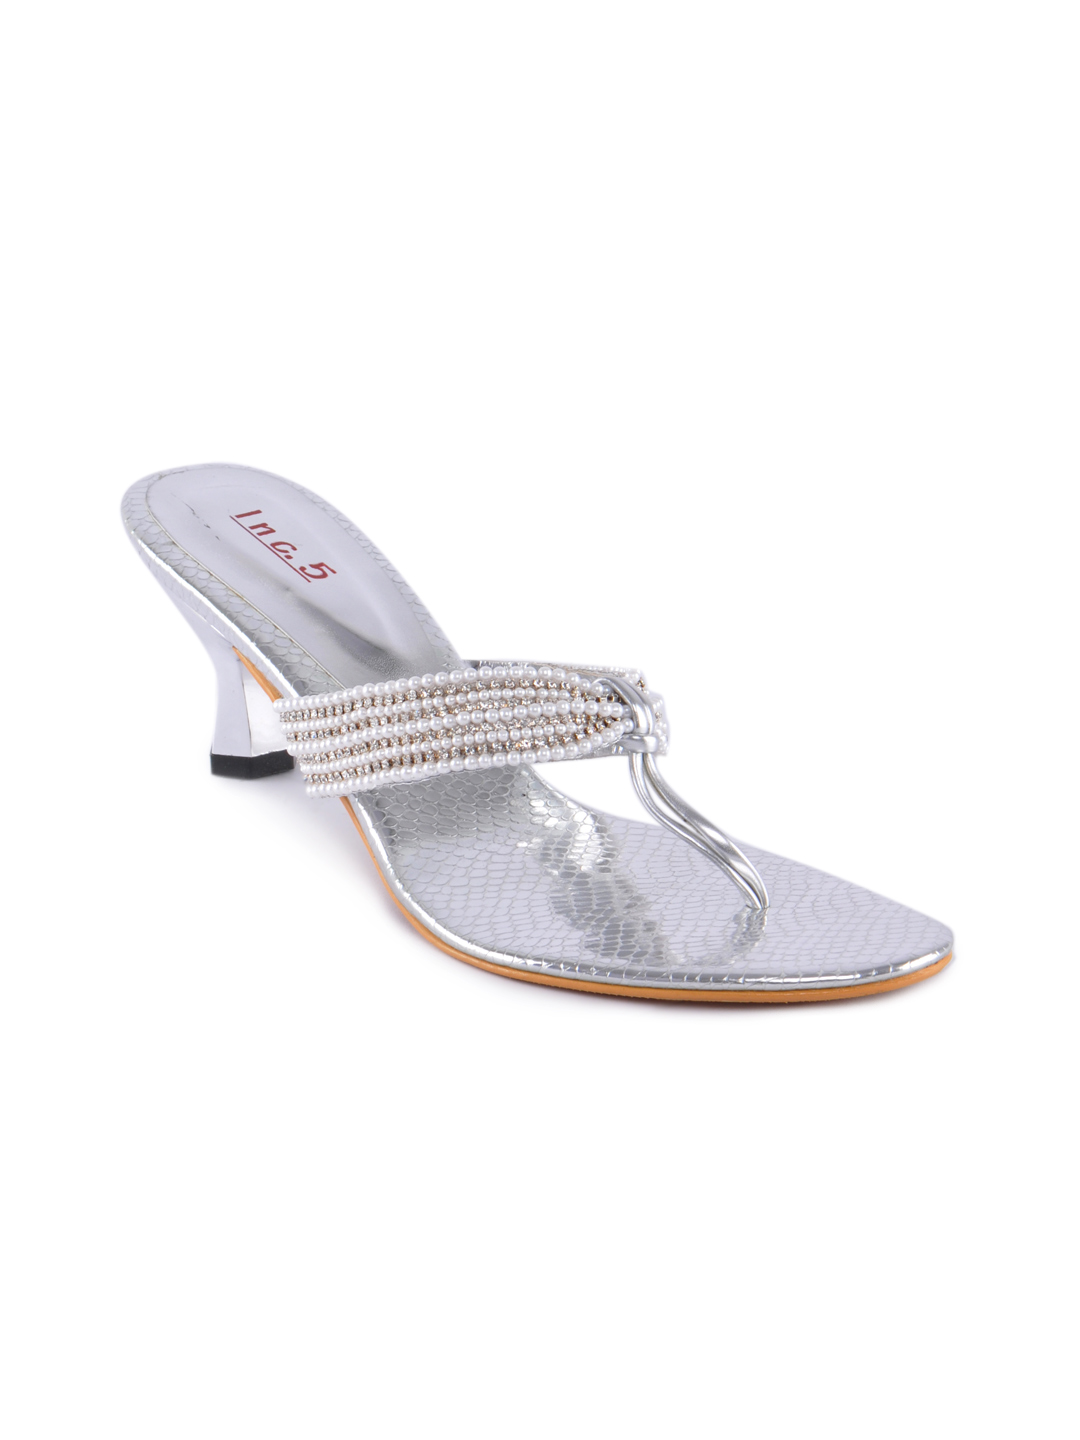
Inc. 5 Women Casual Silver Heels
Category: Footwear / Shoes / Heels
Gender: Women
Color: Silver
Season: Winter 2012
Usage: Casual